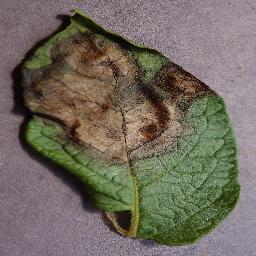
Label: Potato___Late_blight